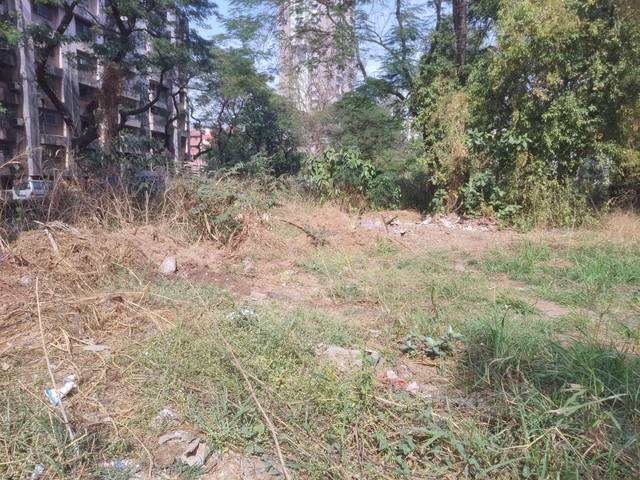
Region: India
Coordinates: 19.201, 72.854